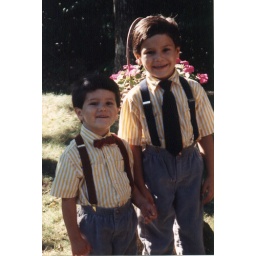
Trey and Tanner in yellow striped shirts